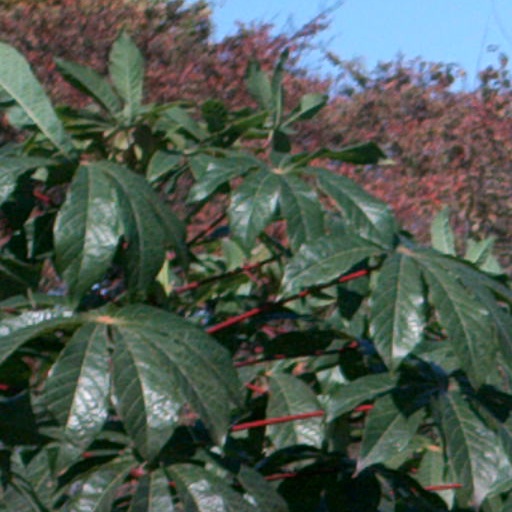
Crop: cassava